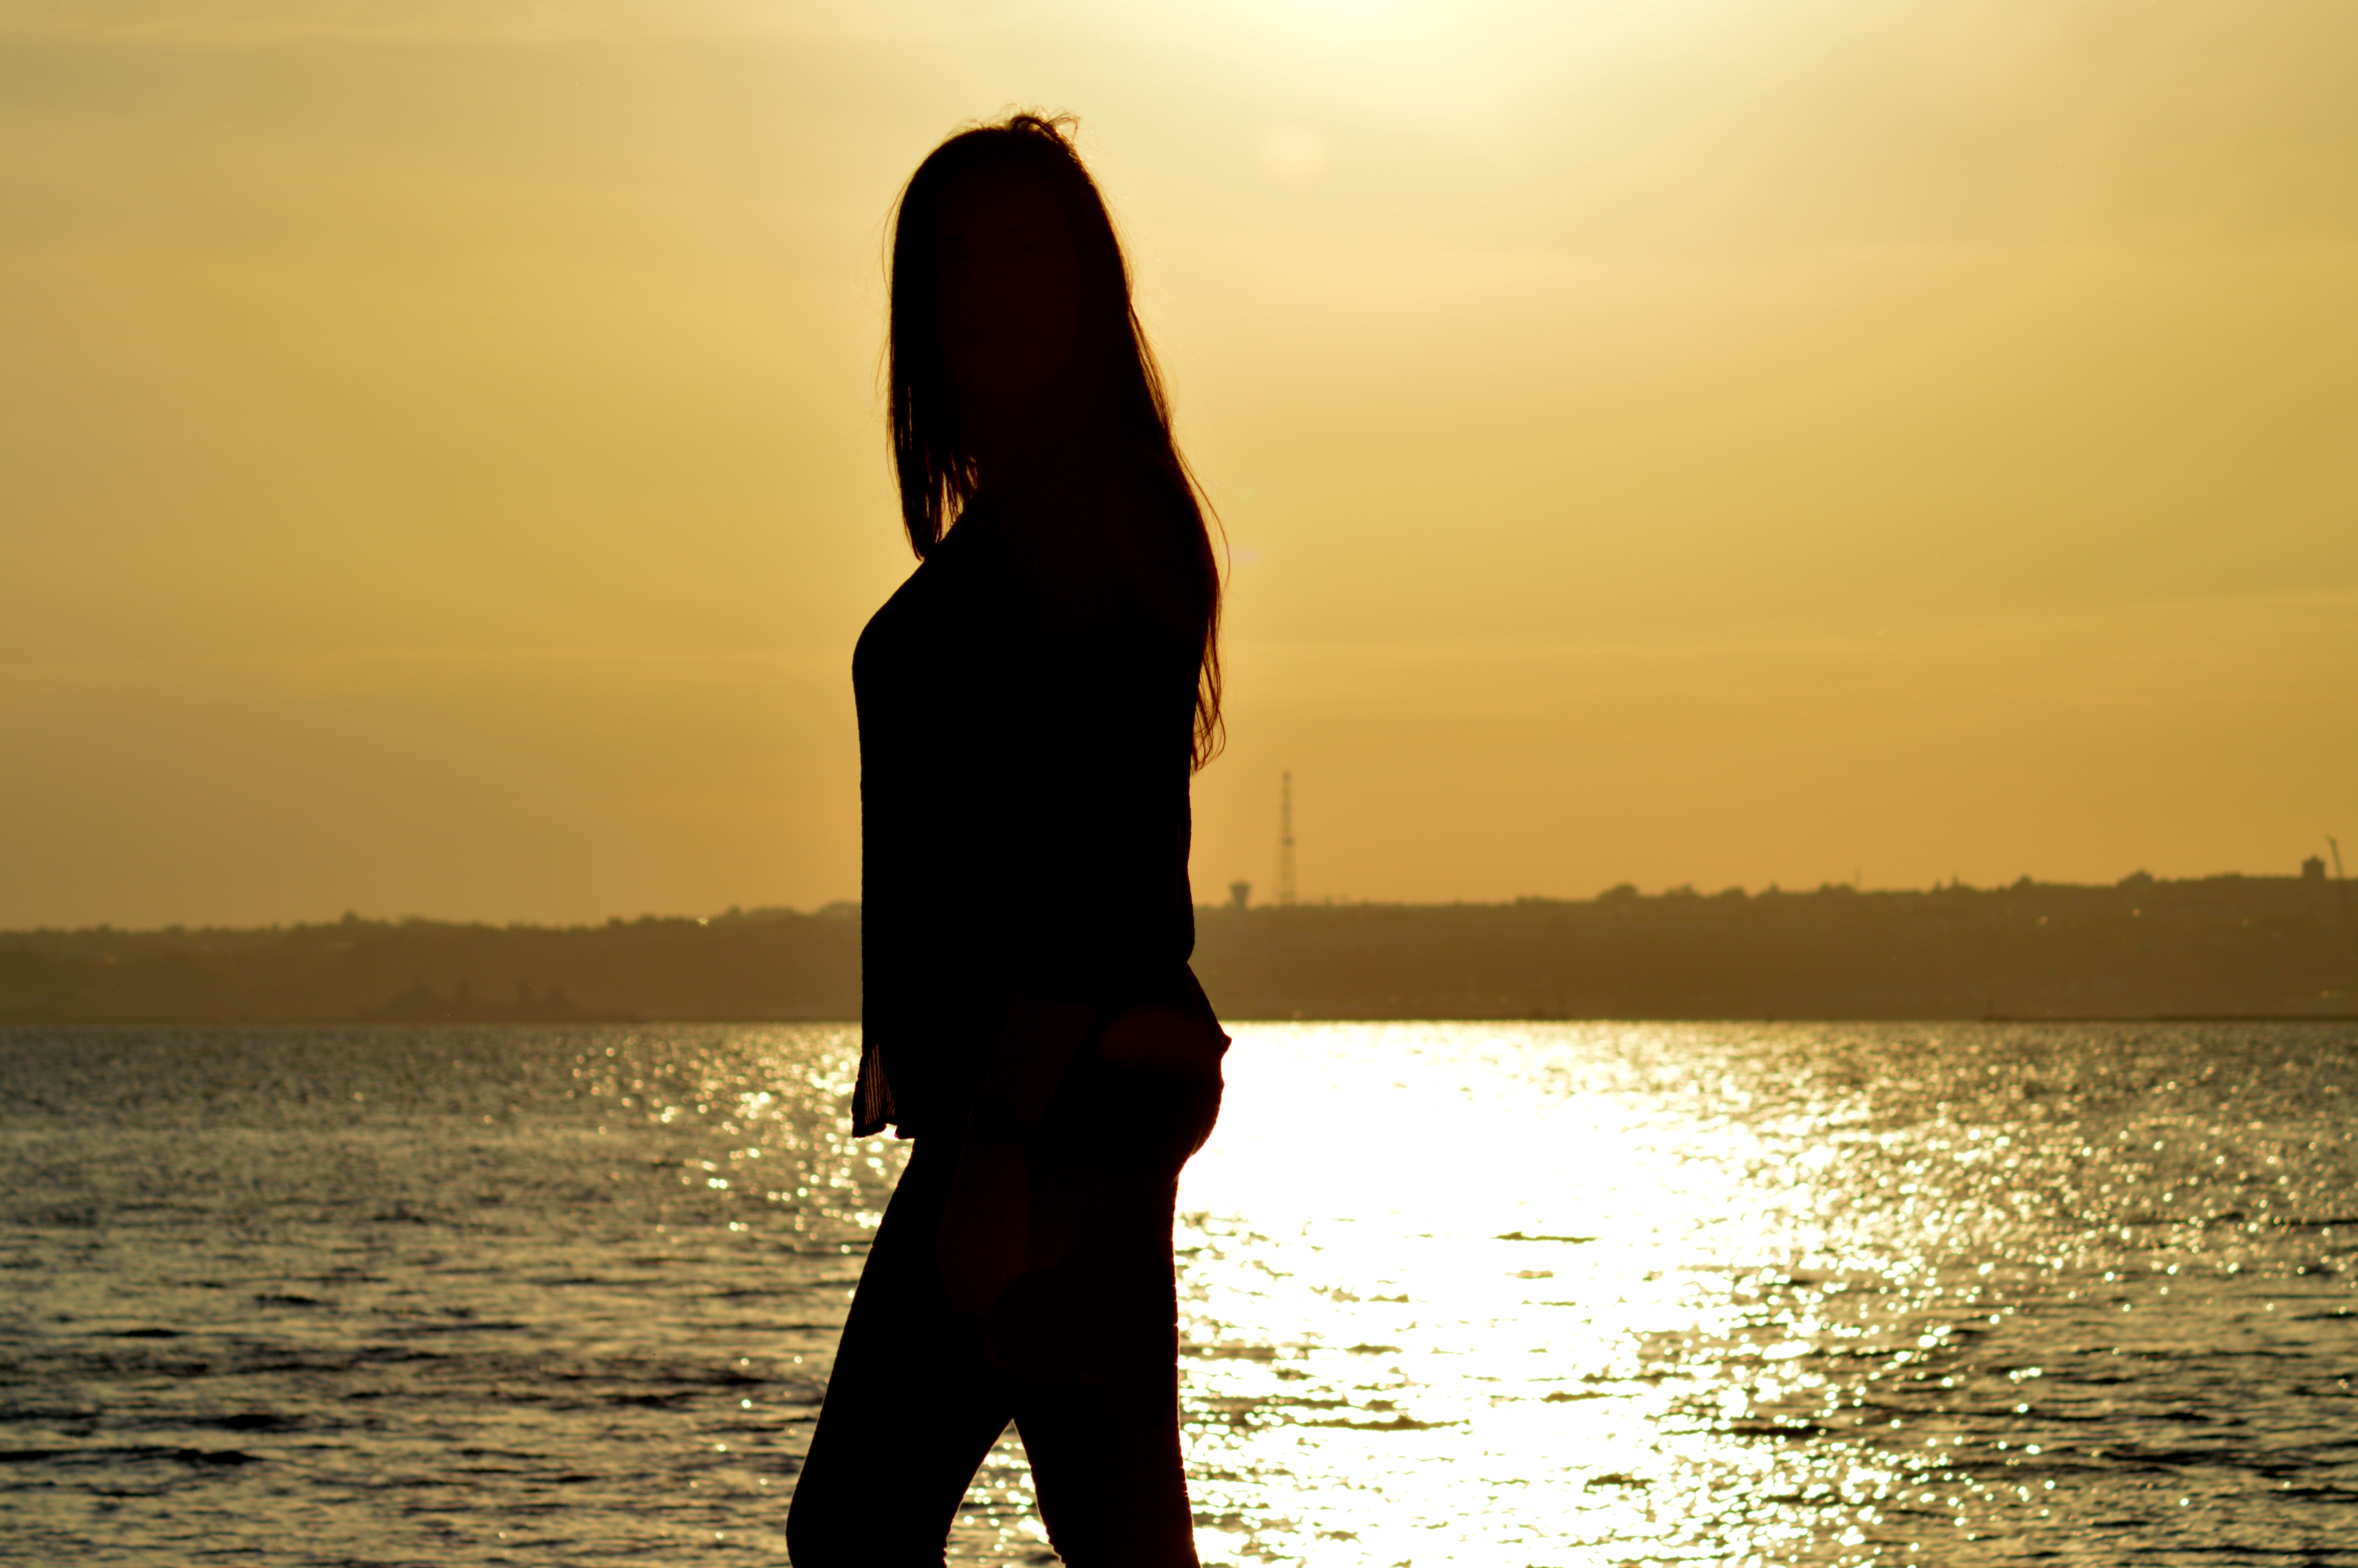
sea, water, ocean, horizon, silhouette, girl, sun, woman, sunset, sunlight, morning, dusk, evening, sunset on the sea, human positions, human action, physical fitness